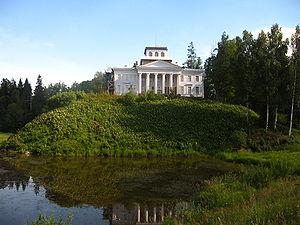
Vladimir Vladimirovitch Nabokov est un écrivain américain d'origine russe né le 10 avril 1899 à Saint-Pétersbourg et mort le 2 juillet 1977 à Lausanne.
Bruits en russe : Звуки est une nouvelle de Vladimir Nabokov écrite en septembre 1923. Le texte a été publié en version anglaise sous le titre Sounds dans le New Yorker le 14 août 1995. Il figure dans le recueil La Vénitienne et autres nouvelles. La version française a été traduite à partir des notes dactylographiées en russe de V. V. Nabokov retrouvées à Montreux, en Suisse, où l'écrivain a fini ses jours.